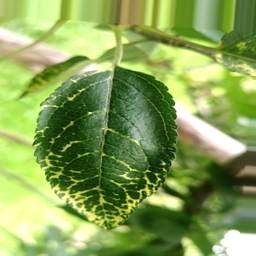
Label: Apple_Mosaic